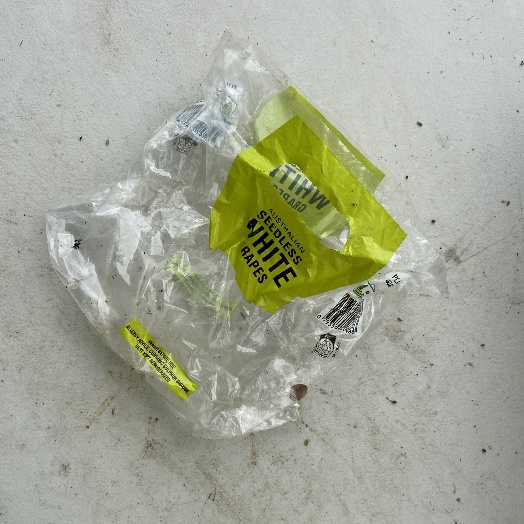
Label: plastics